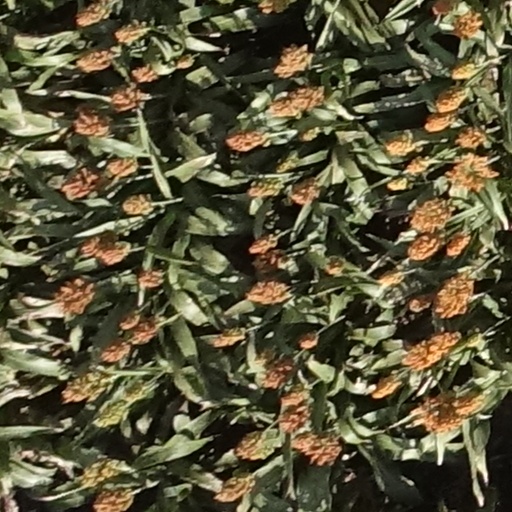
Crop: sorghum